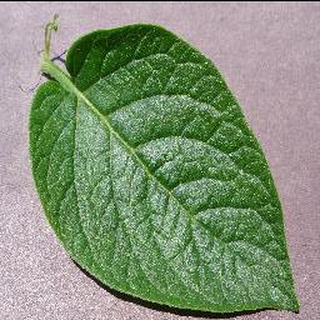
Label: healthy_potato